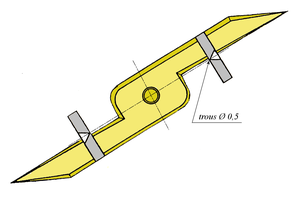
Alidade d'astrolabe nautique pour «
L’astrolabe nautique est un ancien instrument de navigation servant principalement à faire le point, soit déterminer la latitude.